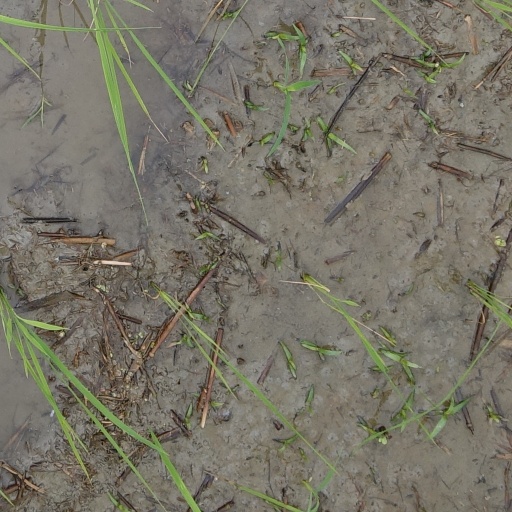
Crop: rice